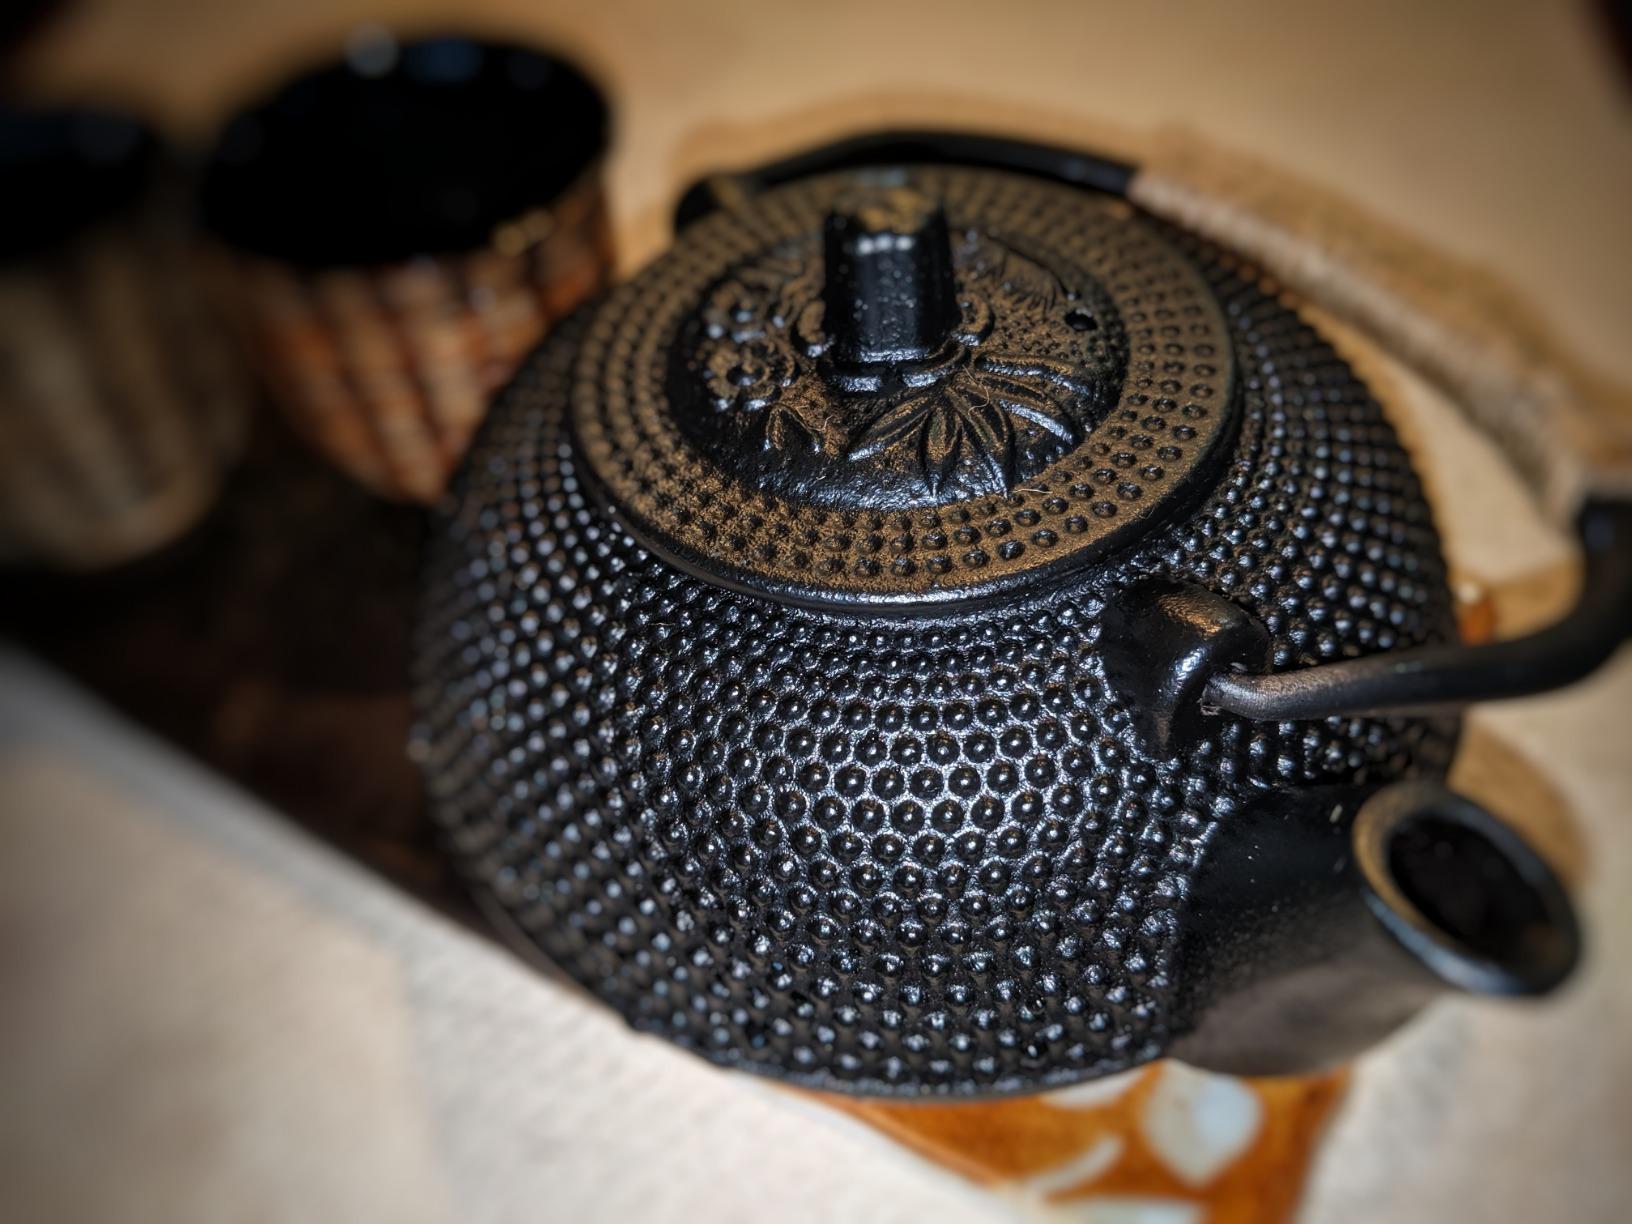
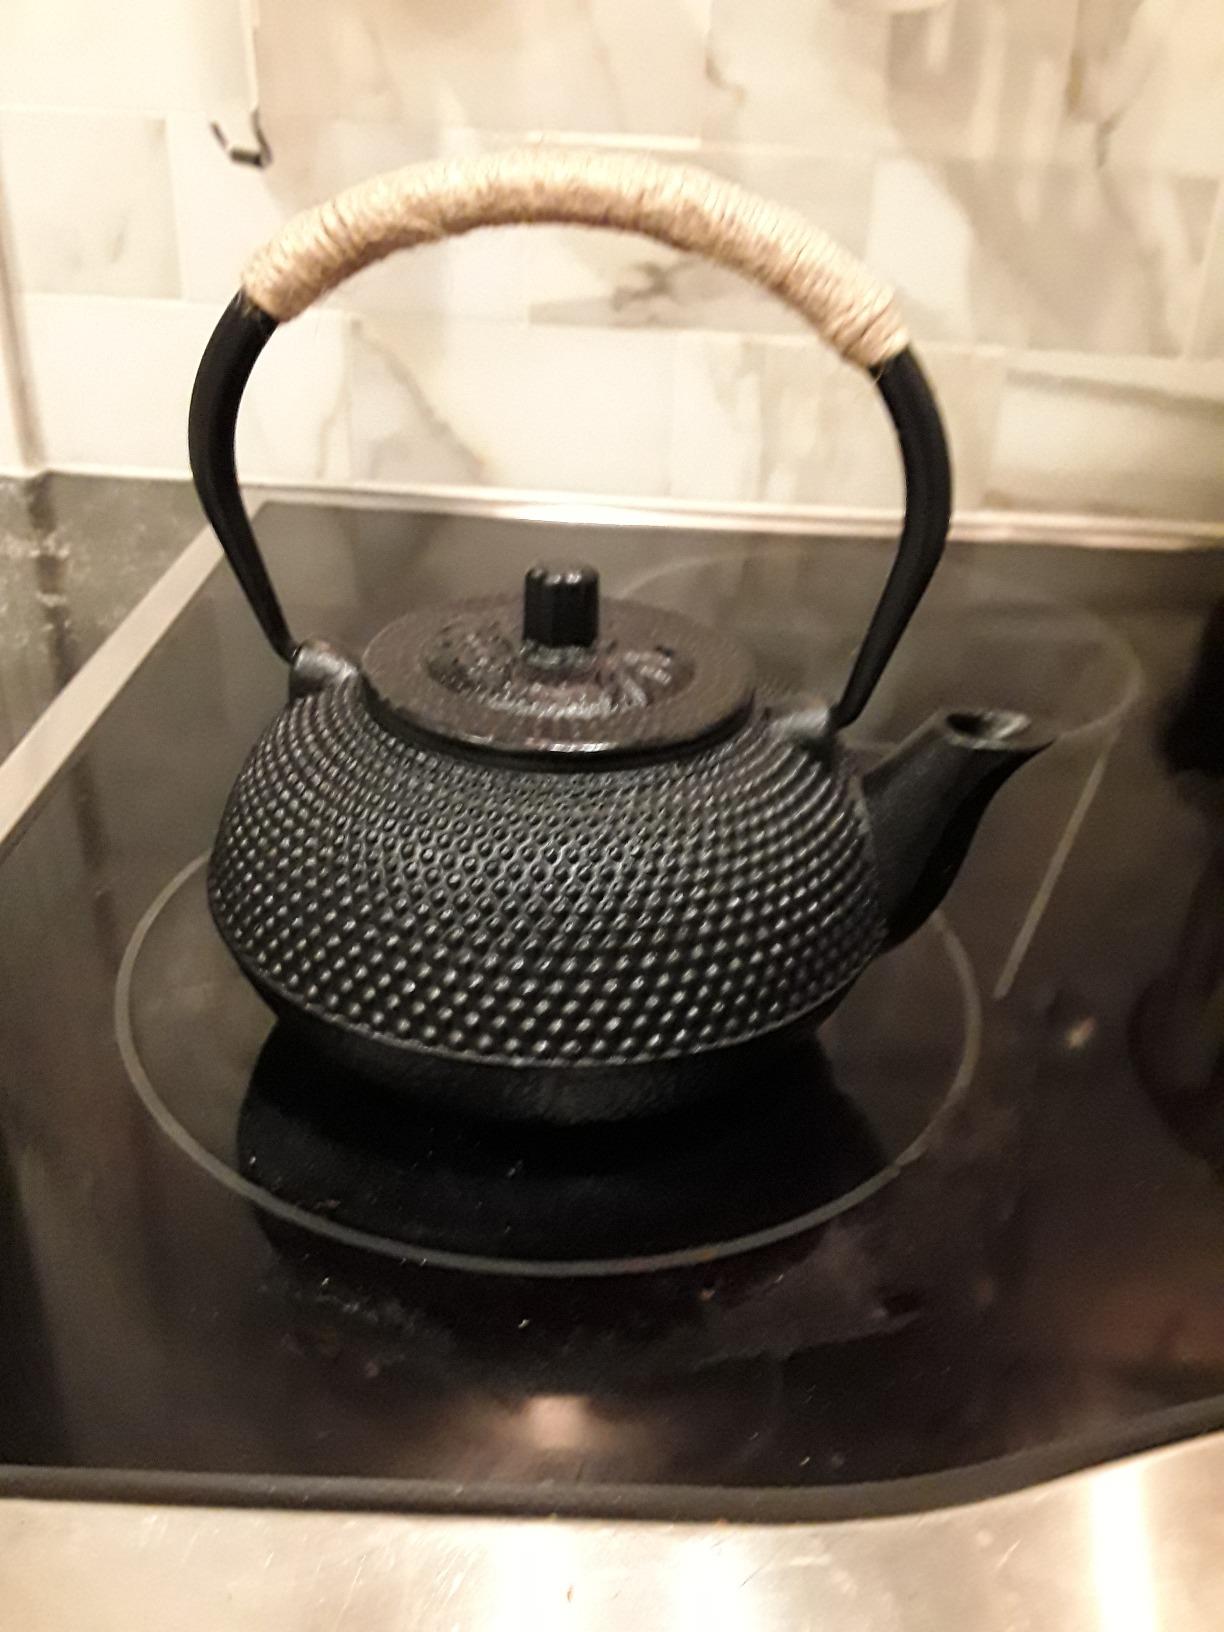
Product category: items_kettle
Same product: yes